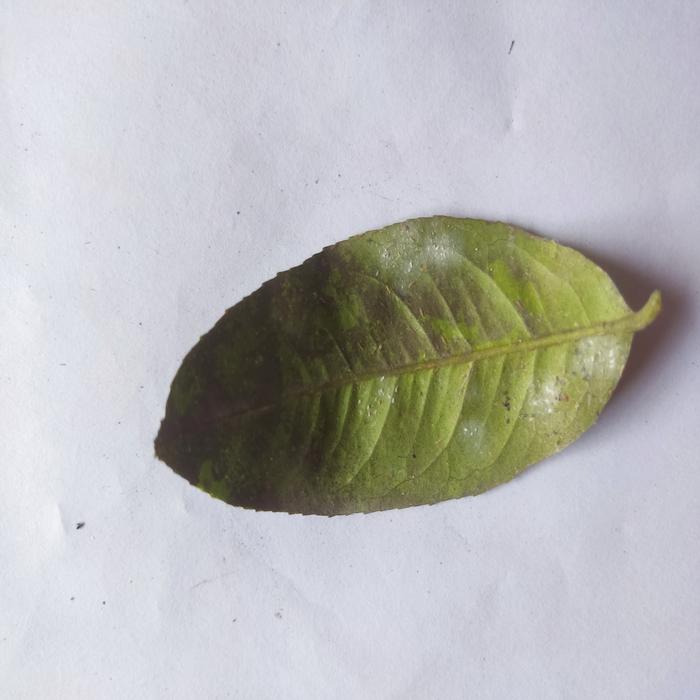
Crop: Lemon
Leaf condition: Sooty_Mold